Pharnacid dynasty

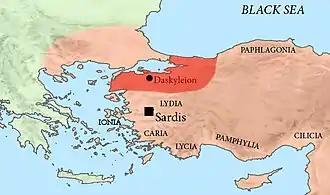
The Pharnacid dynasty ruled Hellespontine Phrygia during the whole time of Achaemenid rule in Asia Minor, until the conquests of Alexander the Great.

The Pharnacid dynasty was a Persian dynasty that ruled the satrapy of Hellespontine Phrygia under the Achaemenid Dynasty from the 5th until the 4th century BCE. It was founded by Artabazus, son of satrap Pharnaces I (younger brother of Hystaspes, who was born shortly before 565 BCE), son of Arsames (died ca. 520 BCE). They were directly related to the Achaemenid dynasty itself. The last member of the dynasty was Pharnabazus III.